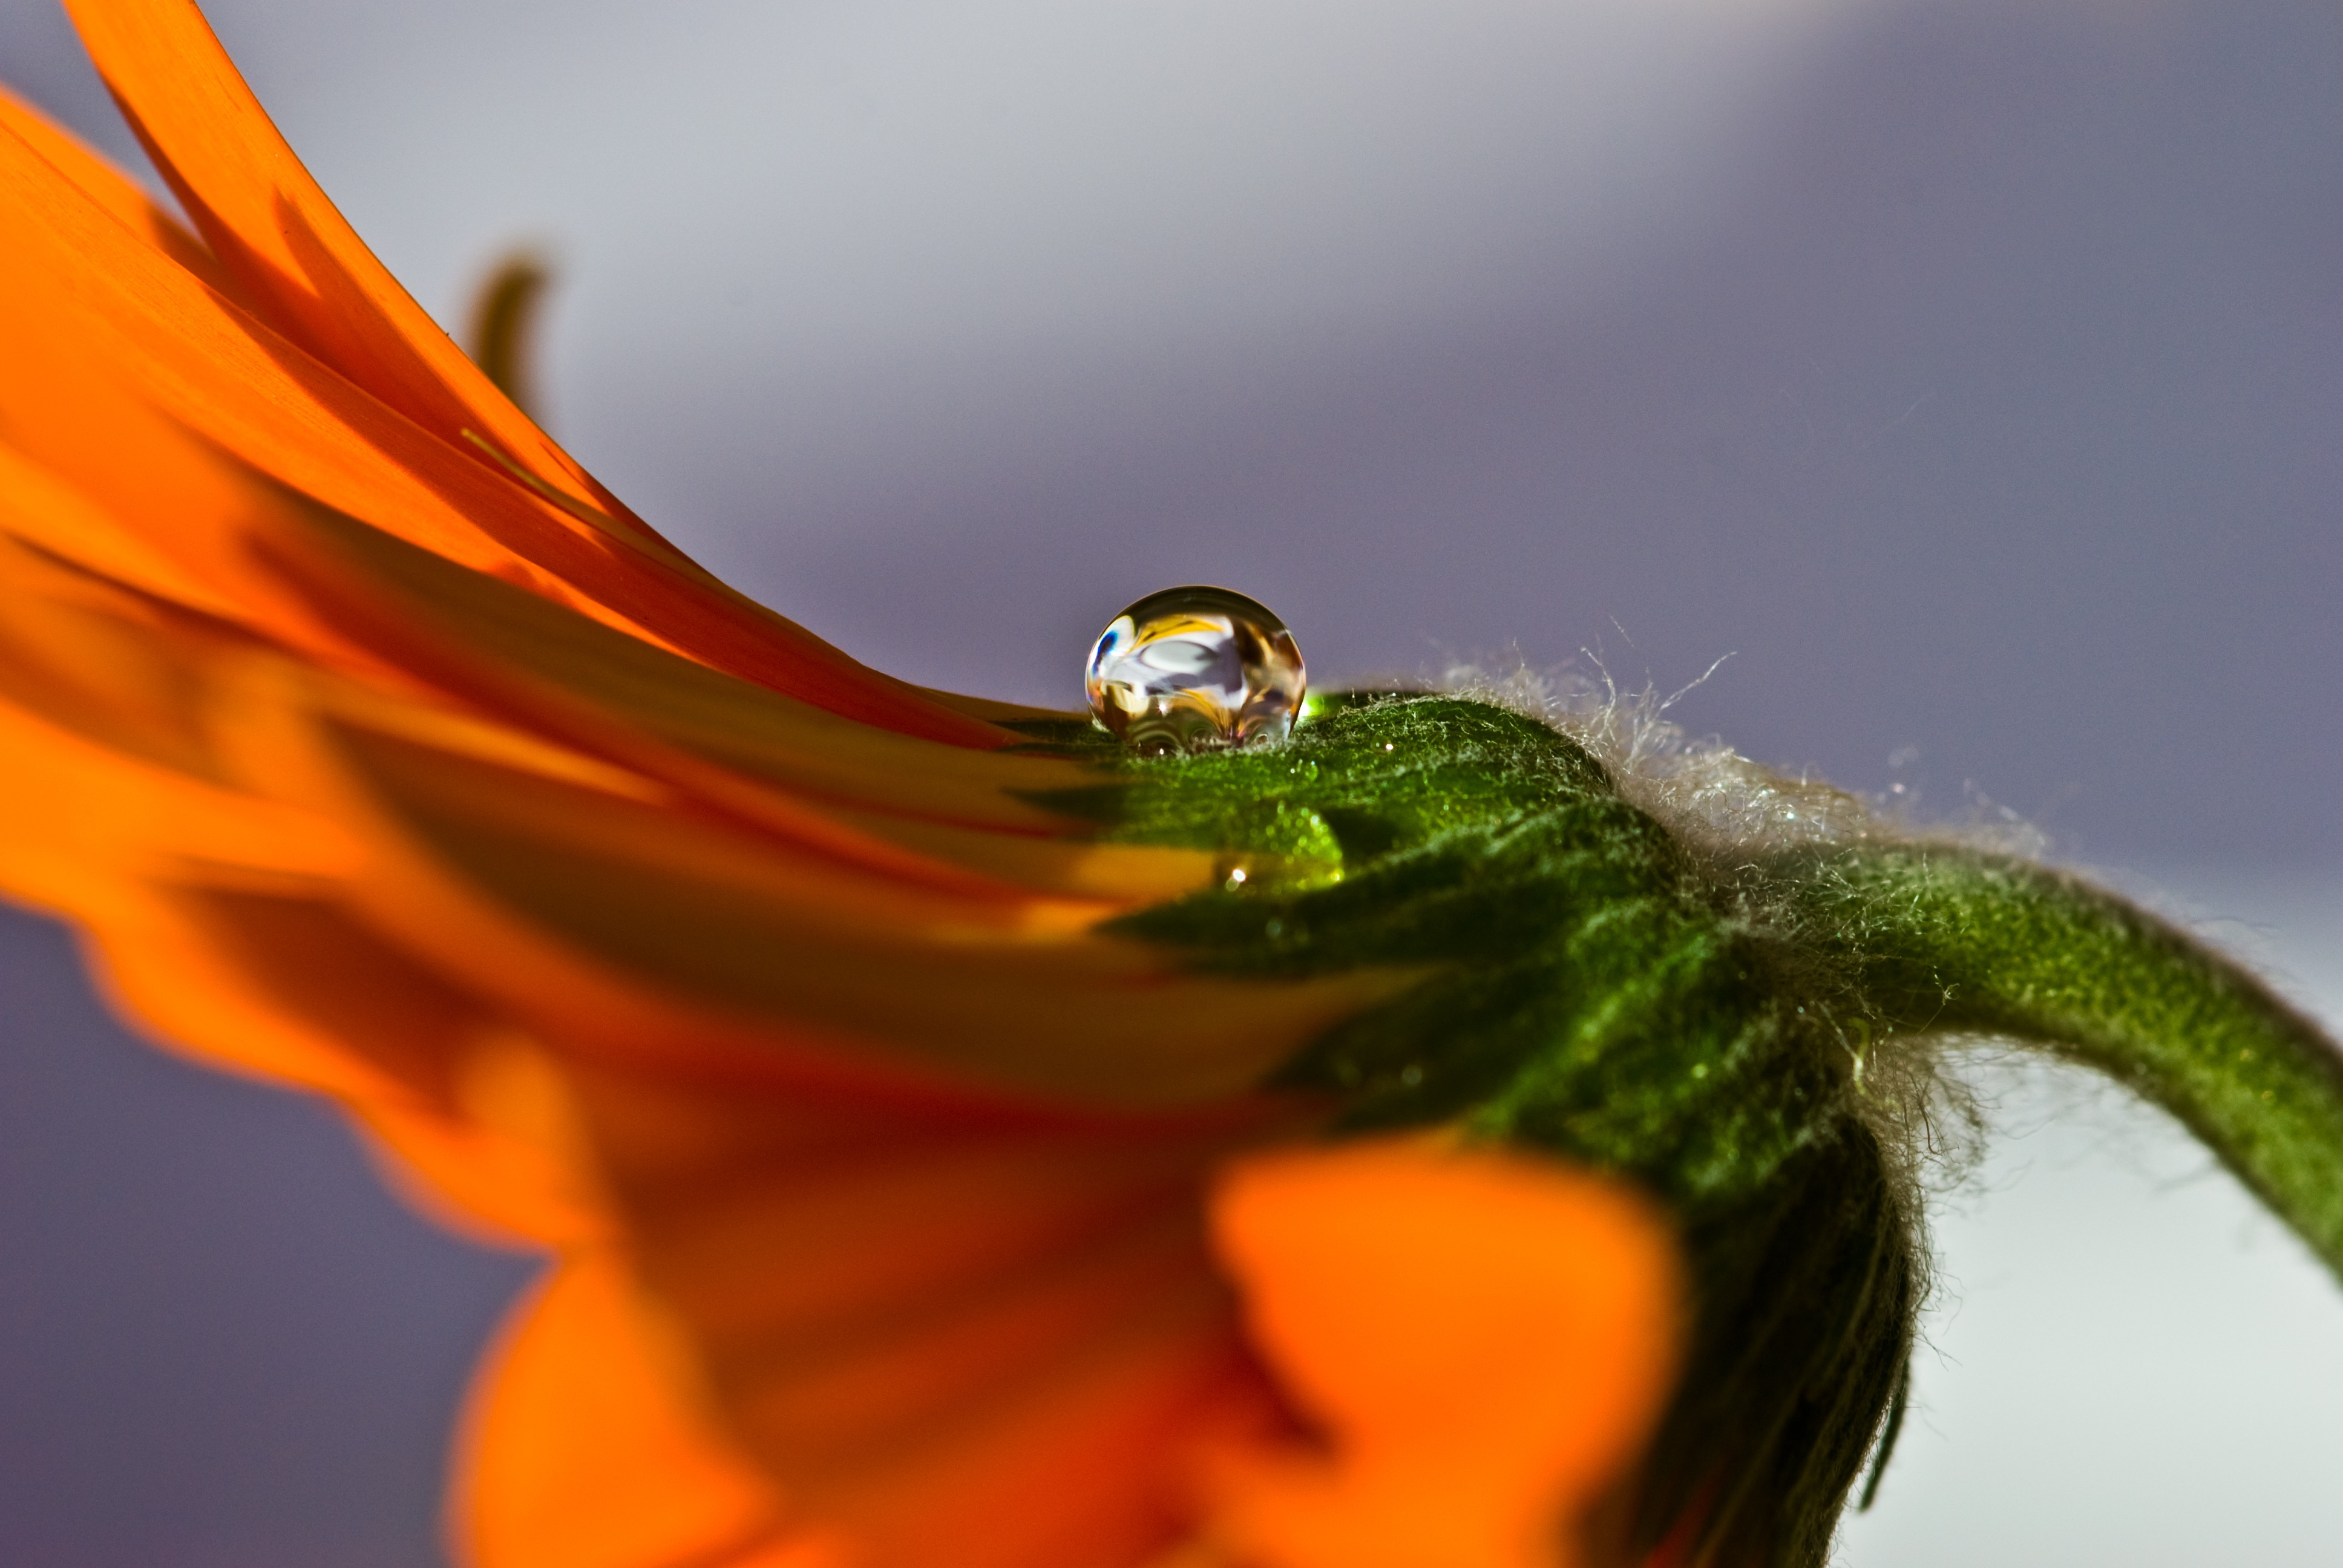
water, nature, blossom, plant, photography, leaf, flower, petal, bloom, pollen, green, insect, yellow, flora, drip, invertebrate, close up, drop of water, nectar, macro photography